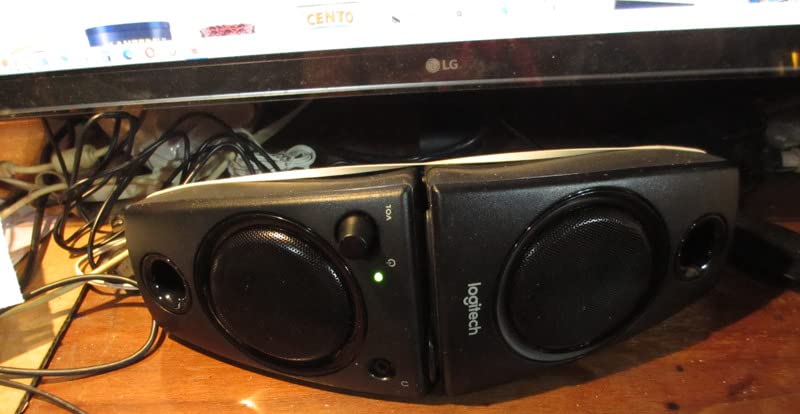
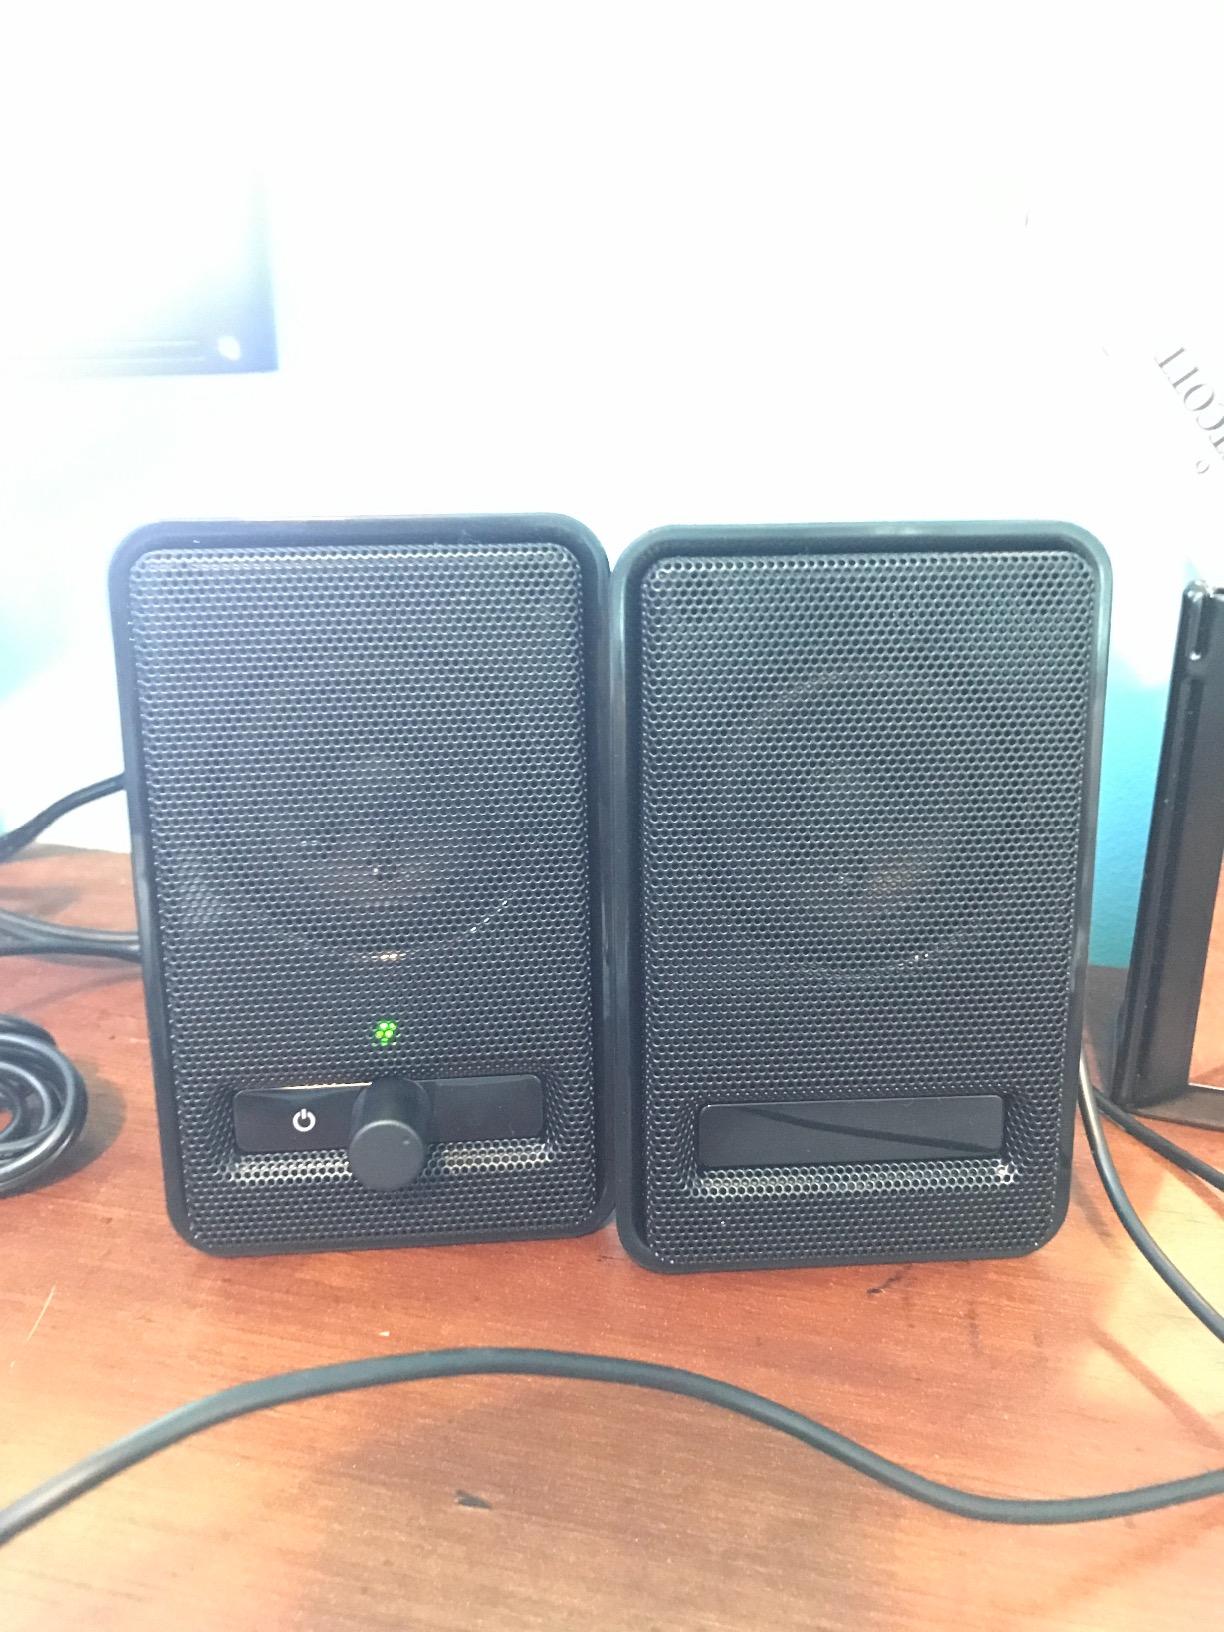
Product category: speaker
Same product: no